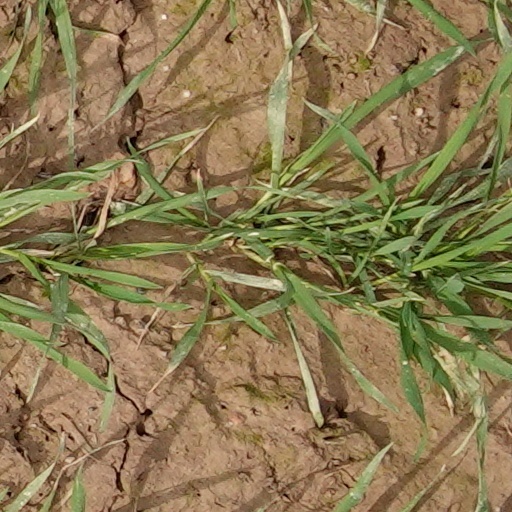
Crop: wheat